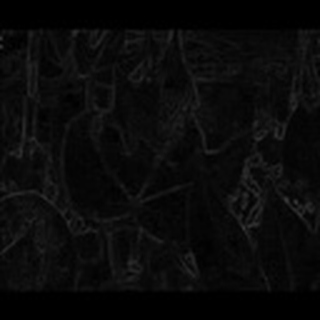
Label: cotton_bacterial_blight